Exuma

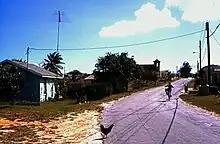
Main street in 1989 in Williamstown, Little Exuma

Exuma International Airport serves the island of Great Exuma including the city of George Town directly from Nassau, Miami, Atlanta, Fort Lauderdale, Charlotte, and Toronto. Staniel Cay and Black Point also have small airstrips commercially served by charter or scheduled charter airlines. A number of other cays have small airstrips, both private and public. Boat travel from Nassau to the Northern Exuma Cays is approximately one hour.